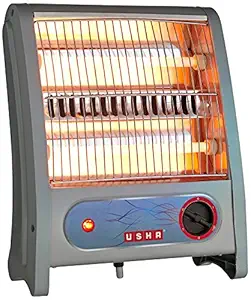
USHA Quartz Room Heater with Overheating Protection (3002
Category: Home&Kitchen
Price: 1199 (list price: 1695)
Rating: 3.6 (13,300 ratings)
About this product: Meant for Spot Heating; Voltage/Frequency: 230V/50Hz/1 Phase|Room Size: Upto 150 sq ft; Ideal for a small room only, i.e., up to 120 sq. ft. Touch Sensor: No. :Tip-over Switch : Yes|Safety tip over switch cuts off the heater in case it tilts or falls; Powder coated finish to prevent corrosion|Designed for low power consumption; There are two heating positions to suit your comfort|Country of Origin: India